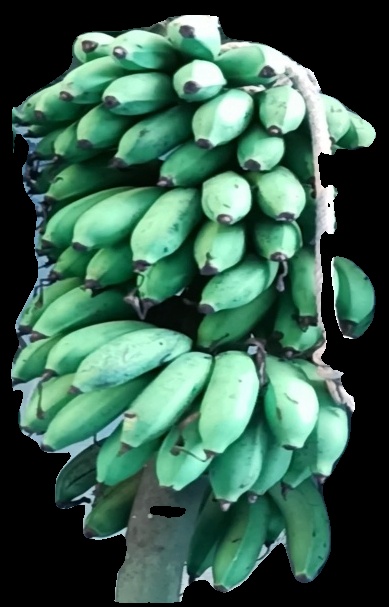
Variety: rasbale
Grade: grade2